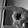
ASL letter: P